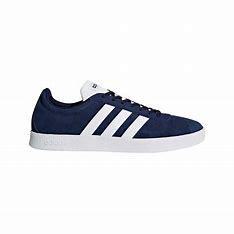
Brand: Adidas
Model: VL Court 2